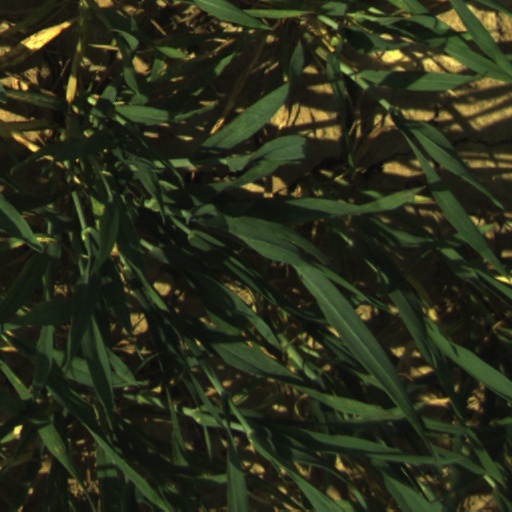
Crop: wheat